Tuida Cove

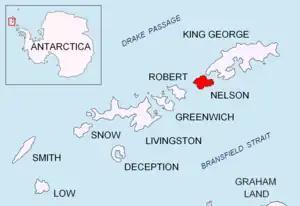
Location of Nelson Island in the South Shetland Islands.

Tuida Cove (‘Zaliv Tuida’ \'za-liv tu-'i-da\) is the 4.13 km wide cove indenting for 1.56 km the southeast coast of Nelson Island in the South Shetland Islands, Antarctica. It is entered east of Ivan Alexander Point and west of Slavotin Point. The cove's shape is enhanced as a result of glacier retreat in the late 20th and early 21st century.